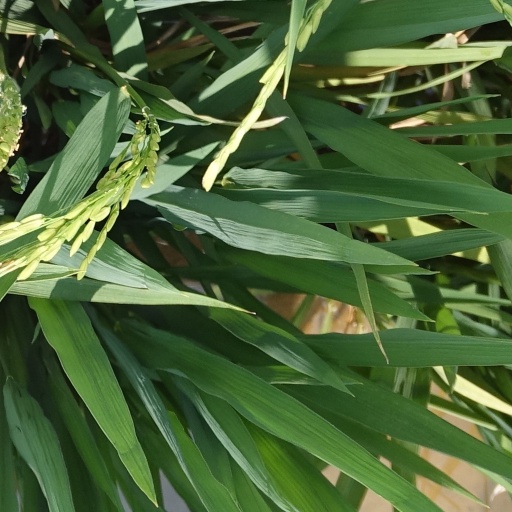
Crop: rice